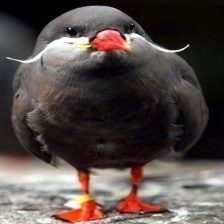
Species: INCA TERN
Scientific name: LAROSTERNA INCA